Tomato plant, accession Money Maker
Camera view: horizontal (90 deg, fisheye); turntable rotation: 270 degrees
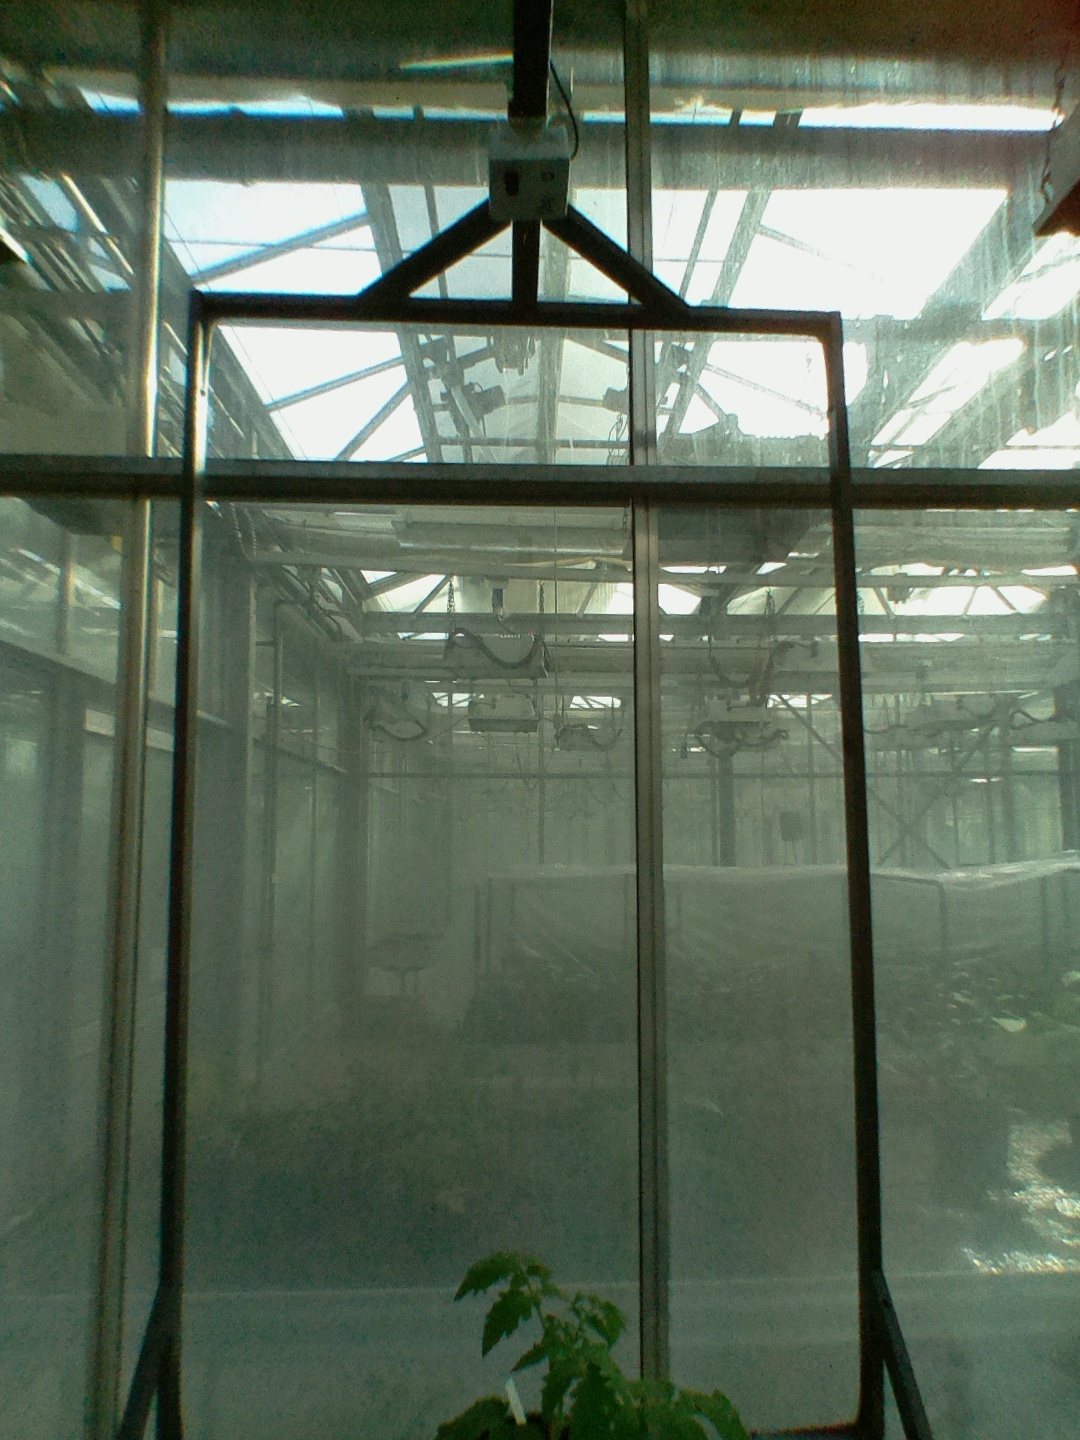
BBCH growth stage 13: 6 of true leaves visible